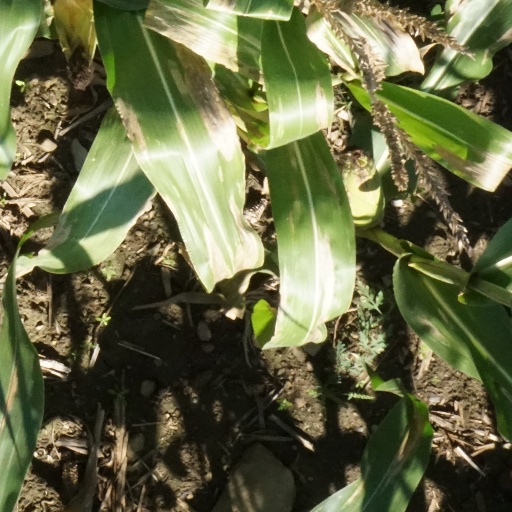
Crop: maize; corn